X the Unknown

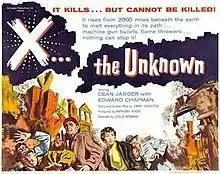
Theatrical release poster

X the Unknown is a 1956 British science fiction horror film directed by Leslie Norman and starring Dean Jagger, Leo McKern and Edward Chapman. It was made by the Hammer Film Productions company and written by Jimmy Sangster, at the suggestion of Anthony Hinds. This was the first film Jimmy Sangster ever scripted, and its success started his entire screenwriting career. The film is significant in that "it firmly established Hammer's transition from B-movie thrillers to out-and-out horror/science fiction" and, with "The Quatermass Xperiment" (1955) and "Quatermass 2" (1957), completes "an important trilogy containing relevant allegorical threads revealing Cold War anxieties and a diminishing national identity resulting from Britain's decrease in status as a world power".